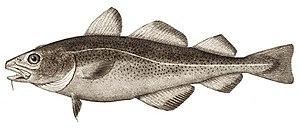
L'huile de foie de morue est un dérivé du foie de la morue. Par le passé, c'était un supplément nutritionnel donné communément aux enfants, pour les problèmes de rachitisme et de croissance osseuse.
1ᵉʳ janvier :